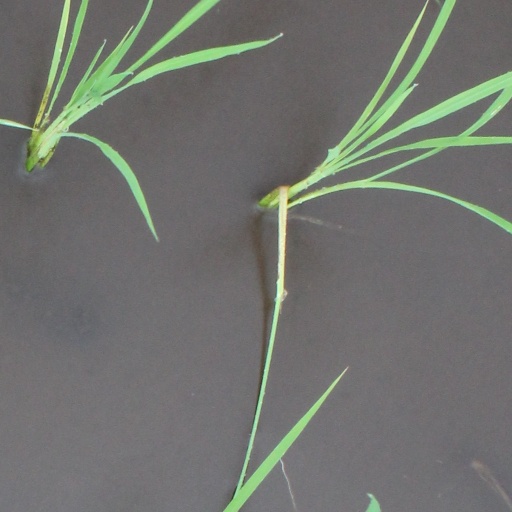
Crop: rice